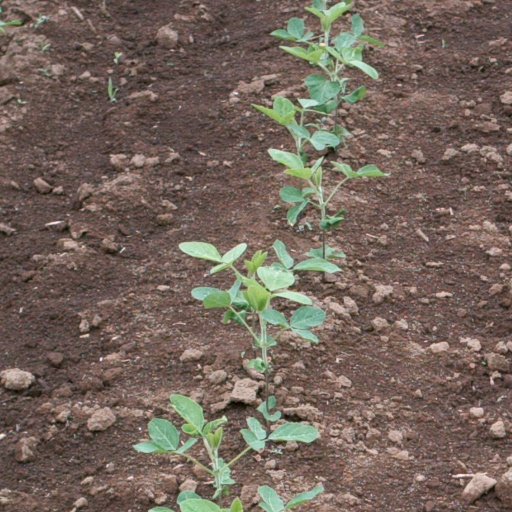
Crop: soybean